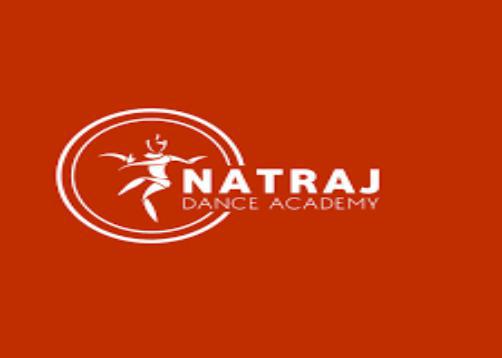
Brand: nataraj
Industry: Transportation